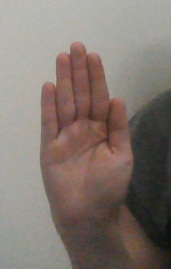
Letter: seen